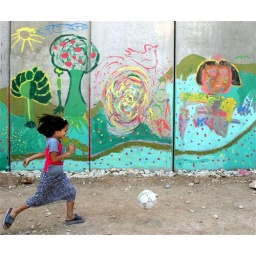
A Palestinian girl plays with her ball near the Israeli seperation wallin the village of Masha